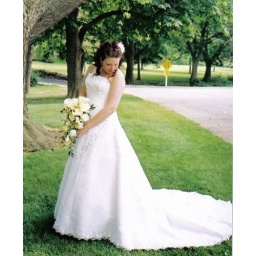
Me looking pretty... just ignore that yellow sign in the background